Miloš Teodosić

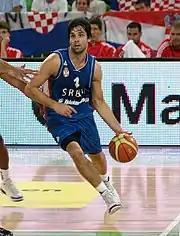
Teodosić with Serbia in 2011

On 8 July 2021, Teodosić extended his contract with the club, signing a two-year deal. On 21 September, the team won its second Supercup, defeating Olimpia Milano 90–84. Moreover, after having ousted Lietkabelis, Ulm and Valencia in the first three rounds of the playoffs, on 11 May 2022, Virtus defeated Frutti Extra Bursaspor by 80–67 at the Segafredo Arena, winning its first EuroCup and qualifying for the EuroLeague after 14 years. At the end of the game, Teodosić, was appointed MVP of the final. However, despite having ended the regular season at the first place and having ousted 3–0 both Pesaro and Tortona in the first two rounds of playoffs, Virtus was defeated 4–2 in the national finals by Olimpia Milan.